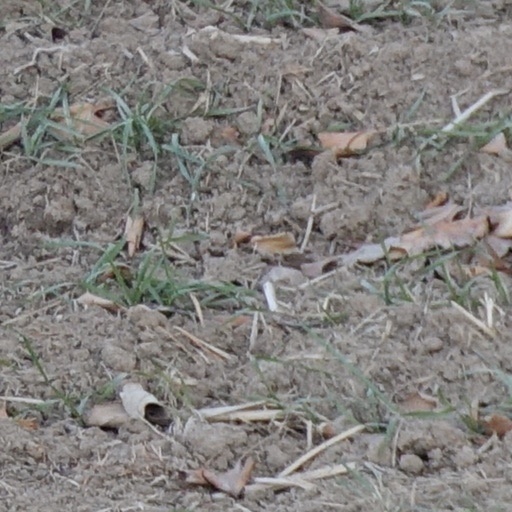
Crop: wheat